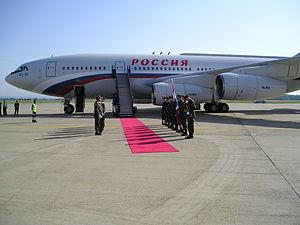
Plusieurs pays possèdent un ou plusieurs avions spéciaux pour le transport de leur chef de l'État, chef de gouvernement ou des membres du gouvernement. Le plus connu d'entre eux est Air Force One, utilisé par le président des États-Unis et géré par l'US Air Force.